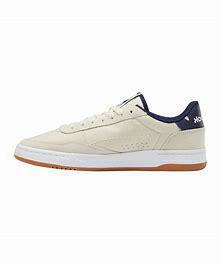
Brand: Reebok
Model: Court Peak